Metropolis of Kiev (Patriarchate of Moscow)

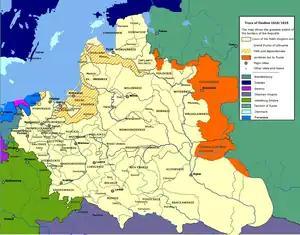
Territories in orange gained by the Commonwealth from the Truce of Deulino

By the early years of the 17th century, the Zaporozhian Cossacks had become a significant military and political force in the south-eastern region of the Commonwealth, straddling both banks of the Dnieper. Their leader ("Hetman") Petro Konashevych-Sahaidachny was used by the Commonwealth leaders in their many wars with the Tsardom of Moscow. Under King Sigismund III Vasa, the hetman raided Russian territory and in 1618 laid siege to Moscow itself. To stem the growing panic, the first tsar of the Romanov dynasty — Michael of Russia — was compelled to sign the Truce of Deulino in December 1618 which resulted in the greatest territorial expansion of the Commonwealth.